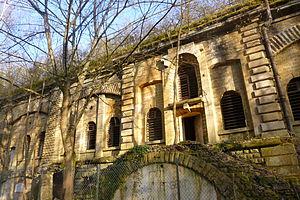
Bâtiment interne du fort de Queuleu à Metz (Lorraine).
Metz [mɛs] est une commune française située dans le département de la Moselle, en Lorraine. Préfecture de département, elle fait partie, depuis le 1ᵉʳ janvier 2016, de la région administrative Grand Est, dont elle accueille les assemblées plénières. Metz et ses alentours, qui faisaient partie des Trois-Évêchés de 1552 à 1790, se trouvaient enclavés entre la Lorraine ducale et le duché de Bar jusqu'en 1766. Par ailleurs, la ville a été de 1974 à 2015 le chef-lieu de la région de Lorraine.
Le fort de Queuleu, ou fort Goeben, est un fort militaire de la première ceinture fortifiée de Metz, construit entre 1868 et 1870. Il bénéficie de renforcements importants à partir de 1889 et sert de camp d’internement nazi durant la Seconde Guerre mondiale.